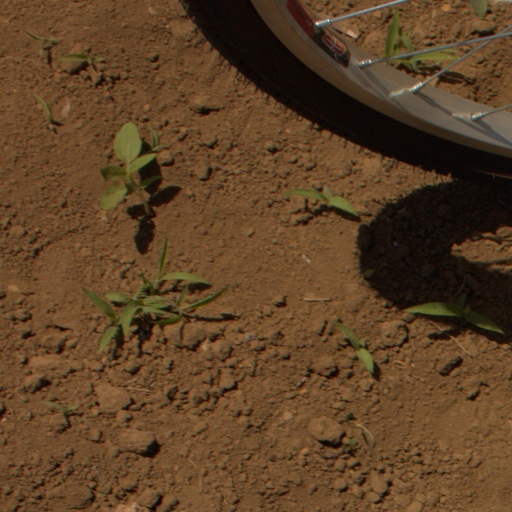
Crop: Jerusalem artichoke